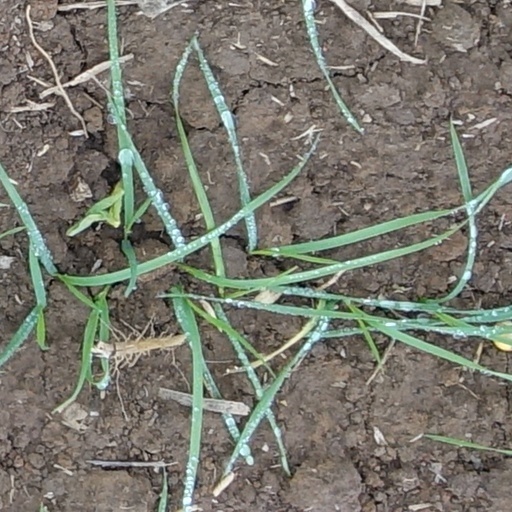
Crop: wheat